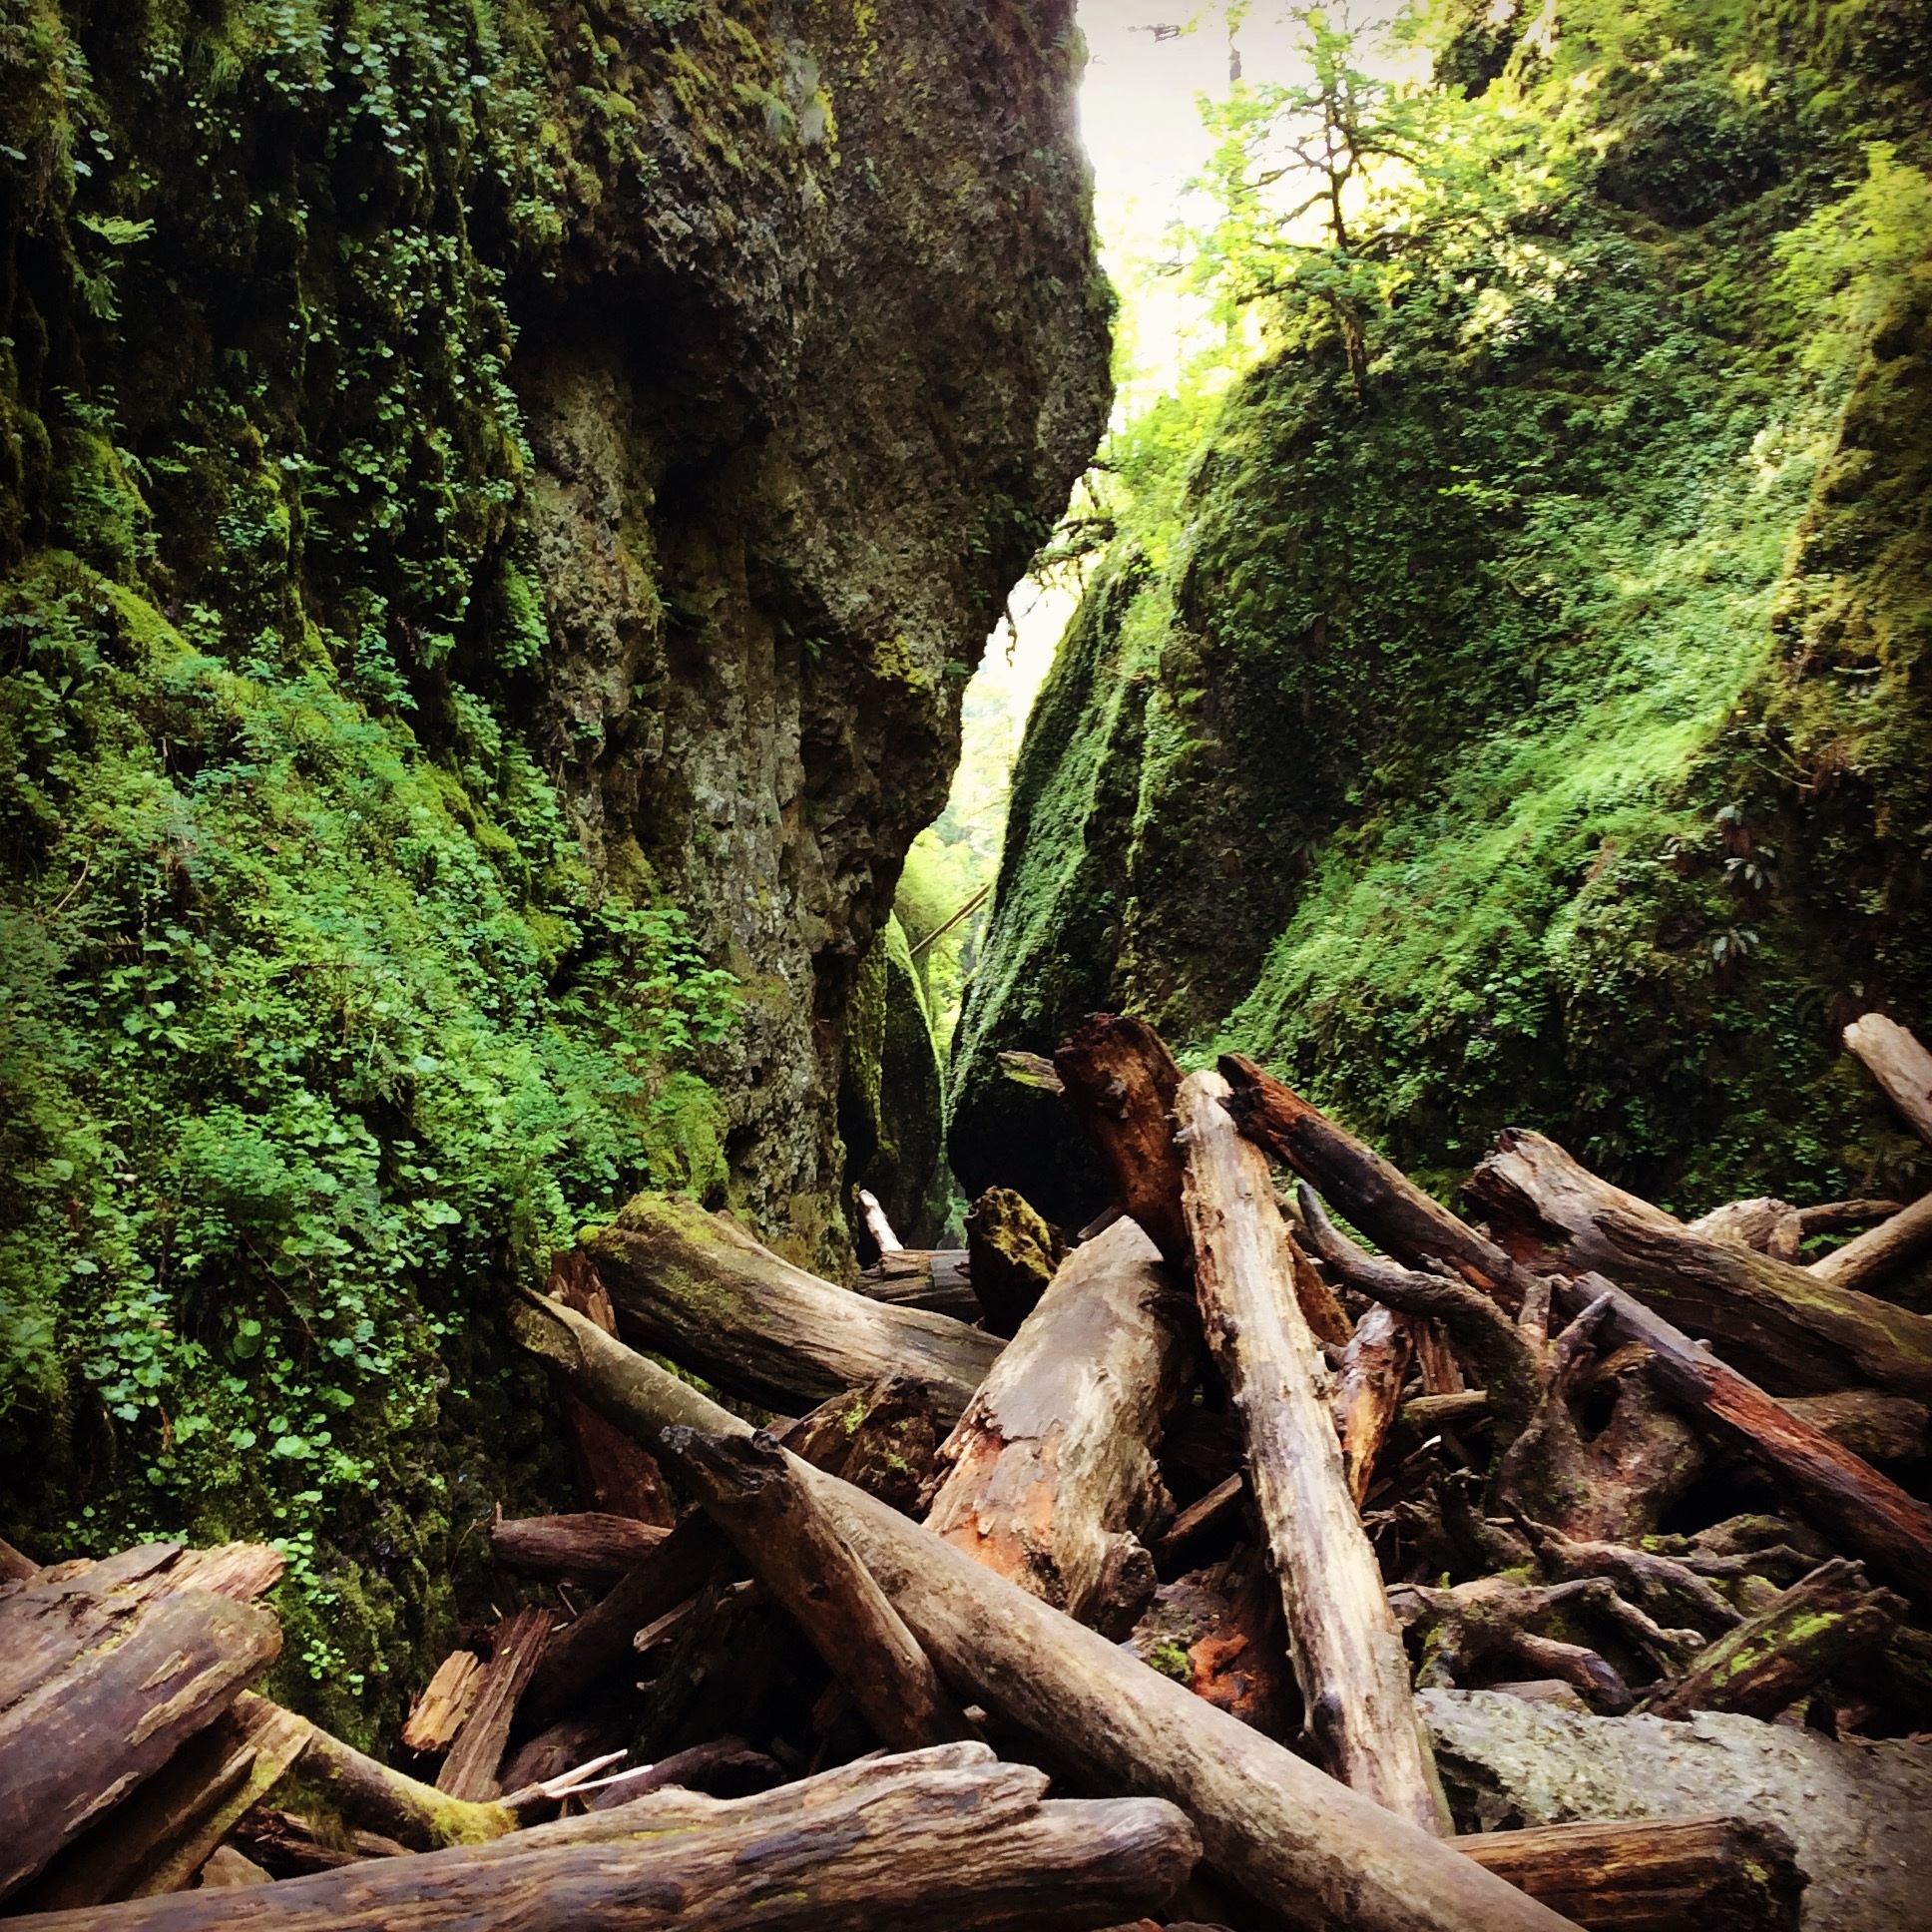
tree, nature, forest, rock, waterfall, wilderness, trail, flower, wildlife, stream, green, jungle, flora, rainforest, woodland, habitat, water feature, old growth forest, natural environment, woody plant